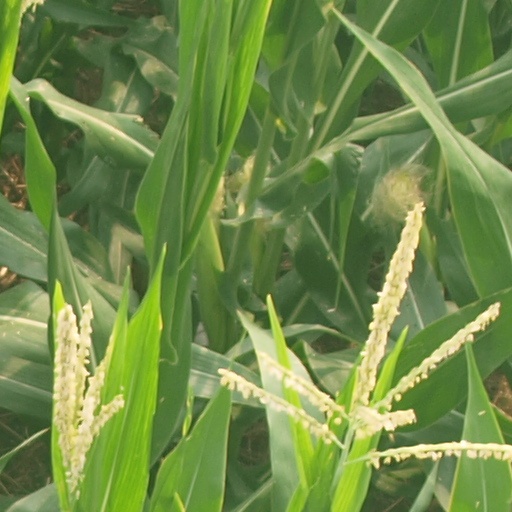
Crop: maize; corn